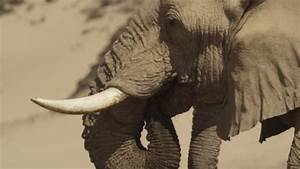
Label: elefante